Wukuaicuo metro station

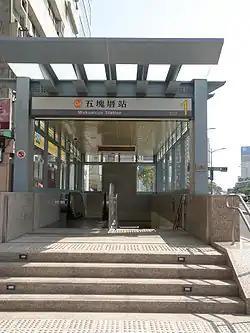
Wukuaicuo station exit 1

The station is a two-level underground station with an island platform and six exits. It is 206 metres long and is located at the intersection of Jhongjheng 1st Rd and Fude Rd.